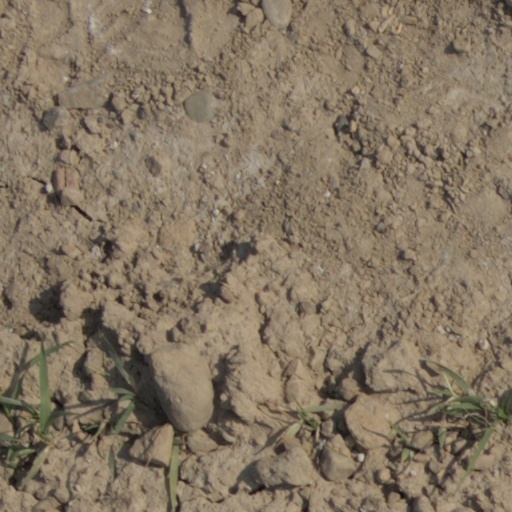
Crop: wheat